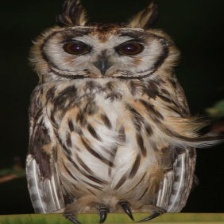
Species: STRIPED OWL
Scientific name: ASIO CLAMATOR
ImageNet parent category: great_grey_owl